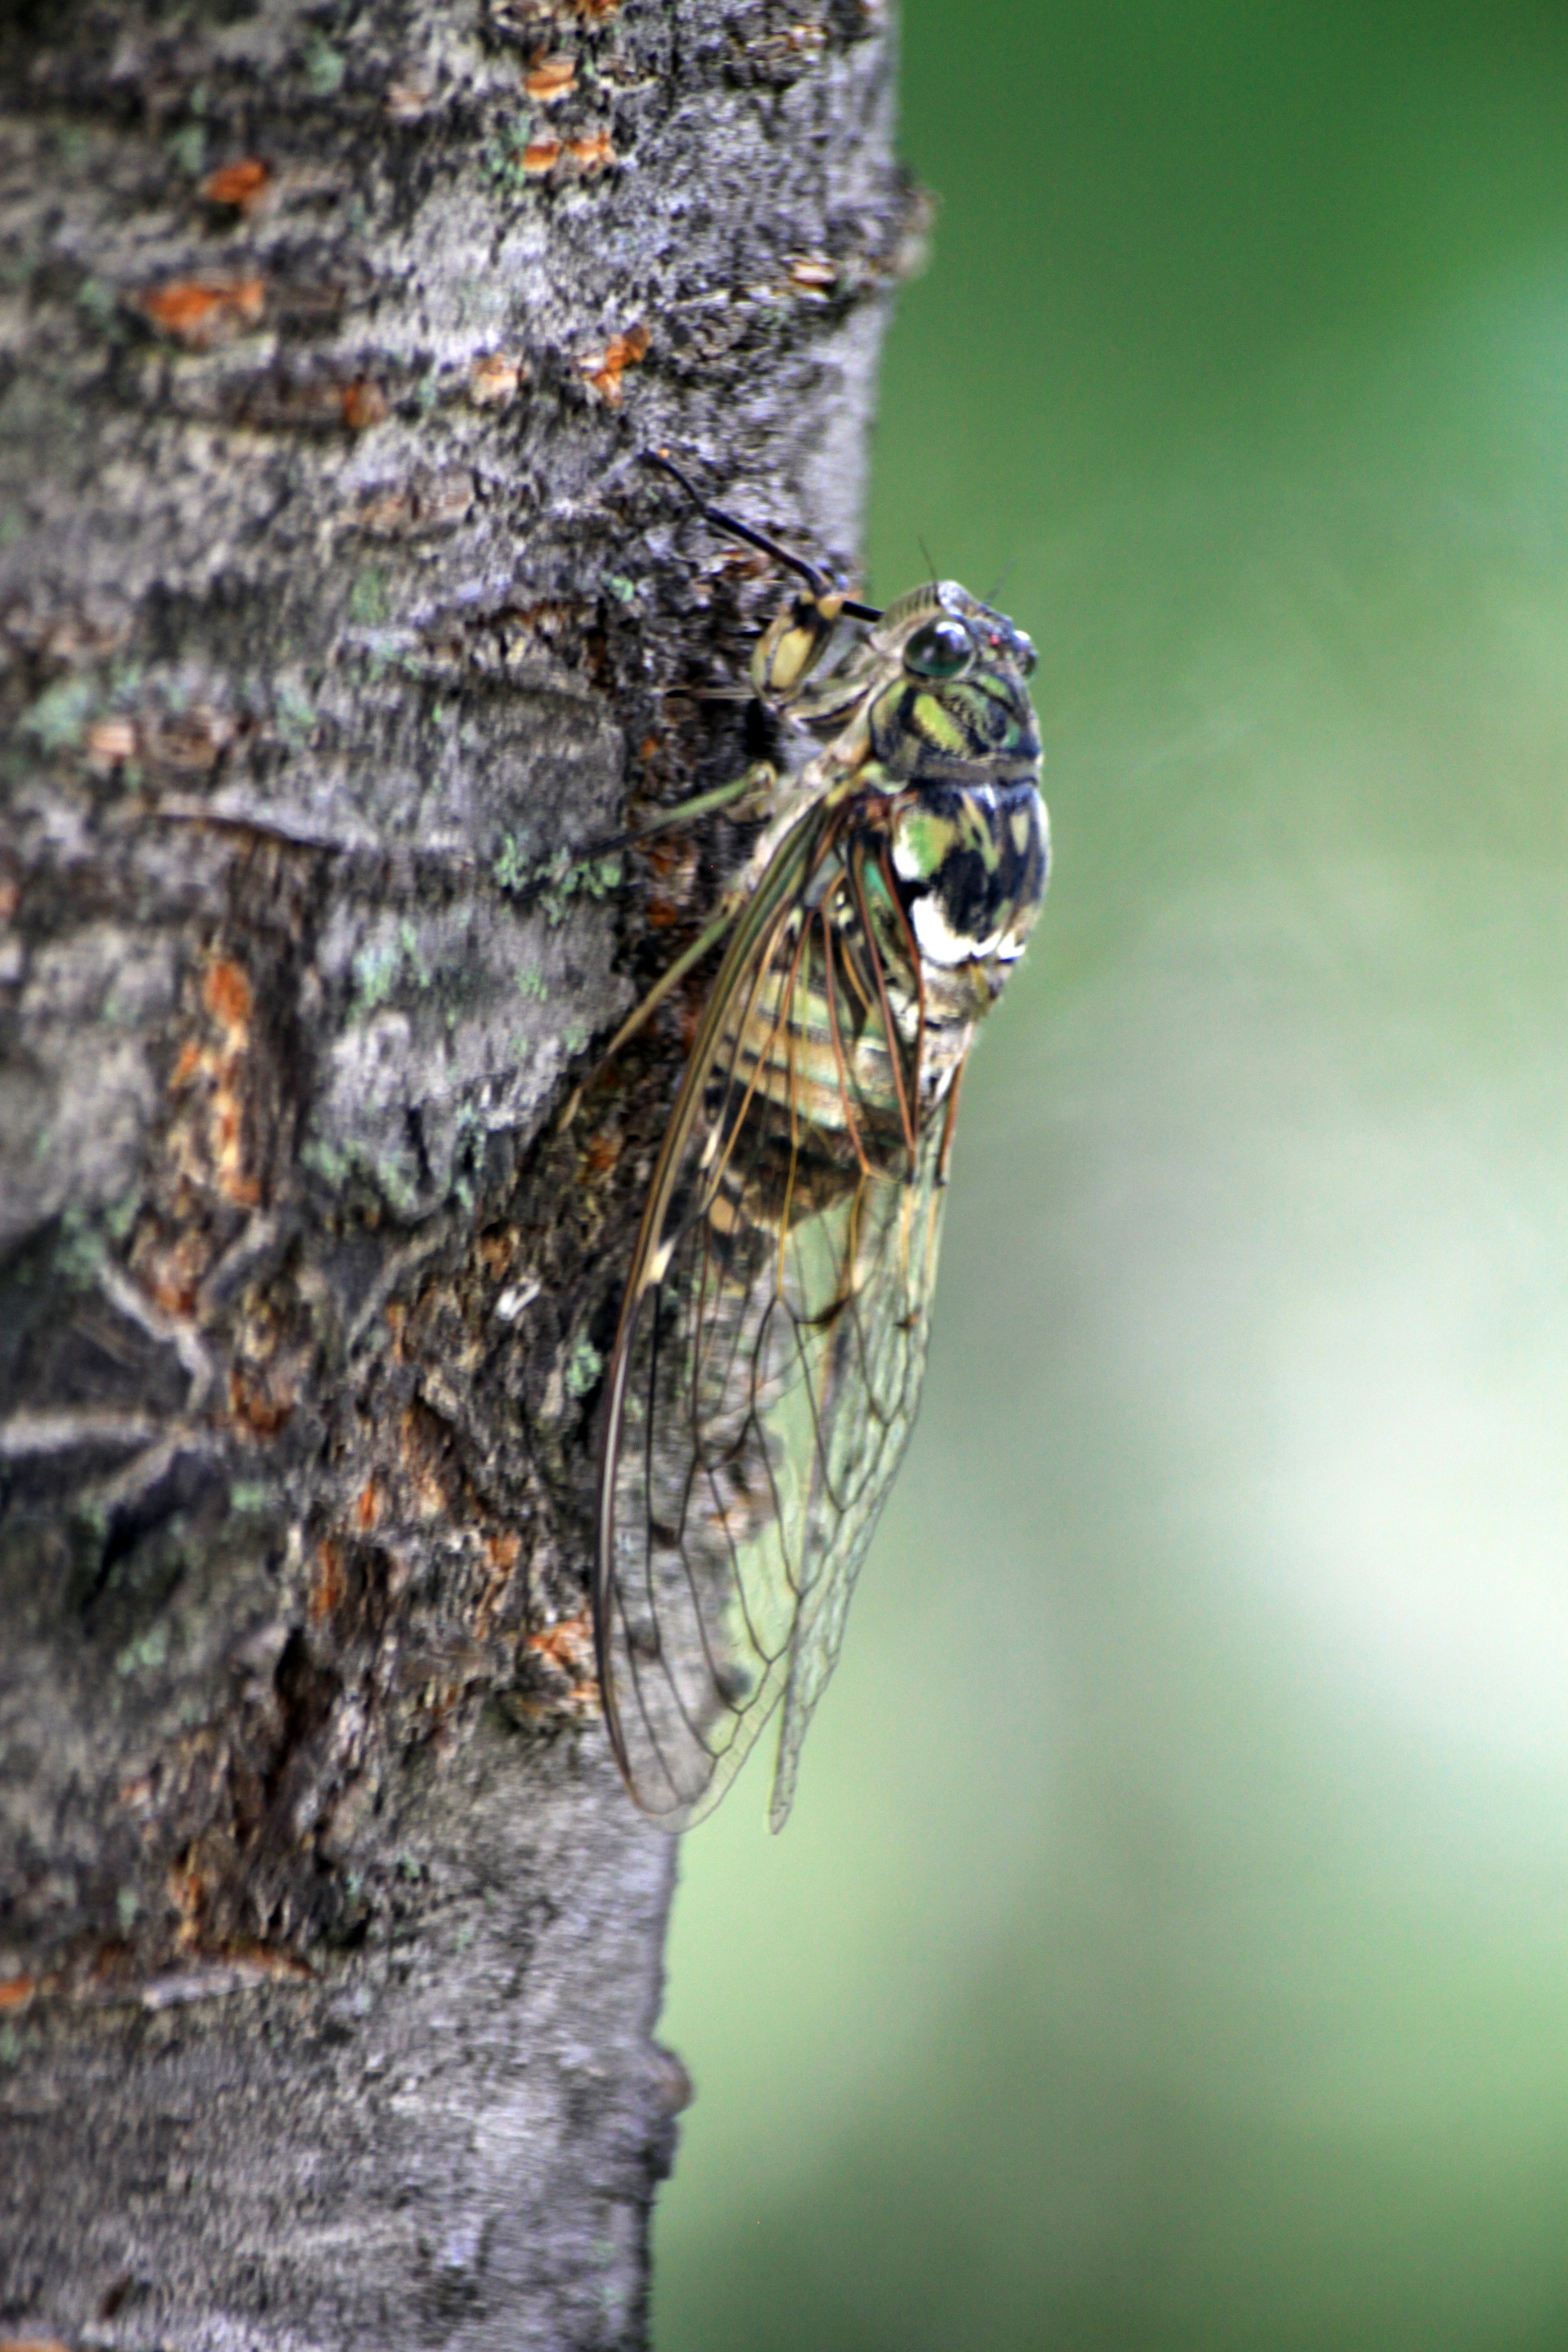
cicada, bug, summer, tree, insect, trunk, organism, plant, macro photography, close up, wildlife, photography, branch, pest, invertebrate, membrane winged insect